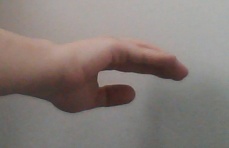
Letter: jeem